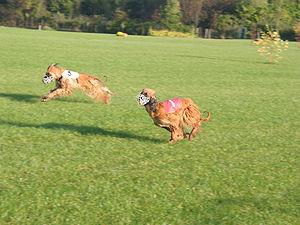
La poursuite à vue sur leurre ou coursing est une épreuve où deux lévriers, du 10ᵉ groupe, poursuivent un leurre sur un terrain naturel de 1 à 3 hectares.
Le lévrier afghan est une race canine originaire d'Afghanistan. La Fédération cynologique internationale le reconnaît sous le nom de lévrier afghan. Il est classé dans les chiens du groupe 10, section 1, lévriers à poil long ou frangé, standard nᵒ 228.